Censorship in the Russian Empire

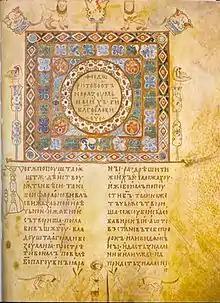
Page from the 1073 "Izbornik."

Censorship in Russia dates back to long before the codified legal censorship of the Russian Empire. The first known list of banned books is found in the "Izbornik" of 1073, when much of what is now European Russia, Ukraine, and Belarus was governed by a polity known as Rus', centered in Kiev. The "Izbornik", which also contained a large selection of Byzantine biblical, theological, and homiletic writings, was copied from a Bulgarian original that was probably created on the initiative of the Bulgarian tsar Simeon I. Most historians agree that the Russian version was made by order of Grand Duke Izyaslav Yaroslavich, though it was later reattributed to the prince Svyatoslav Yaroslavich. The list of banned books in the "Izbornik" did not necessarily indicate that the banned books had previously been available: N. A. Kobyak notes that out of the twenty-three apocryphal writings listed, only nine were available in Old Church Slavonic and Old East Slavic translations or adaptations.